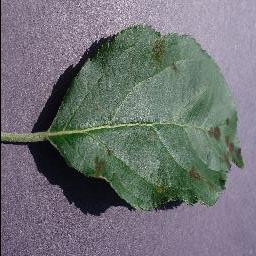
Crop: apple
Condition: scab